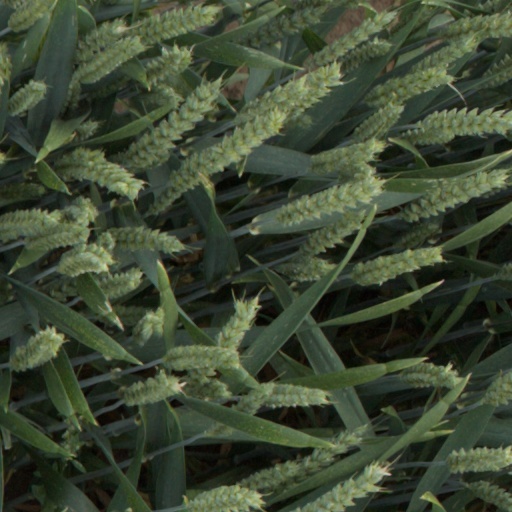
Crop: wheat